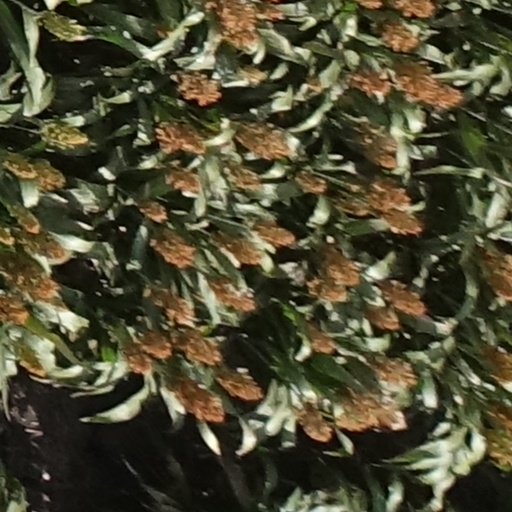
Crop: sorghum